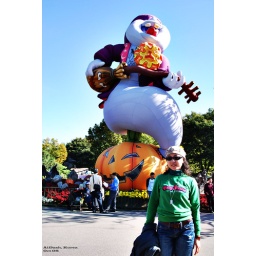
my girl in green 7